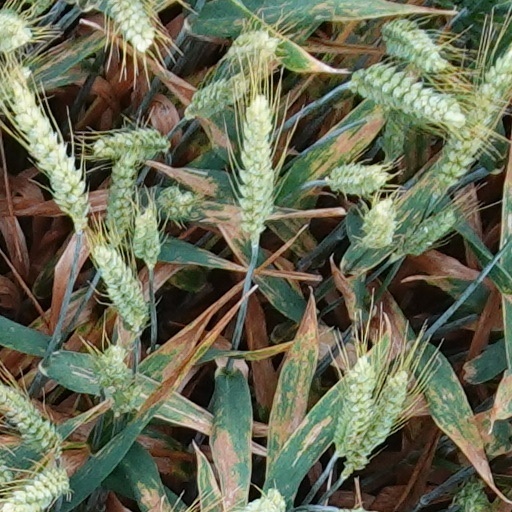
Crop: wheat